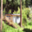
Label: house